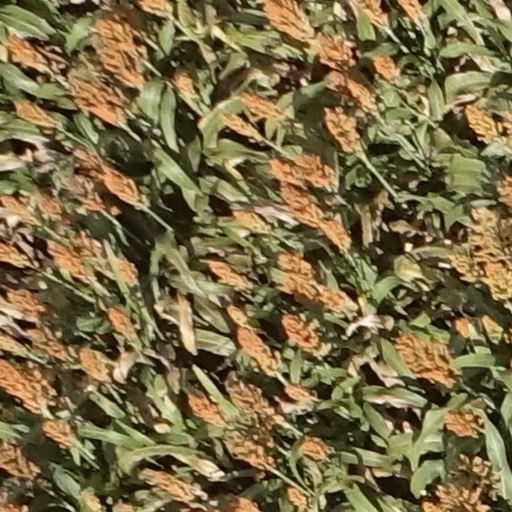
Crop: sorghum